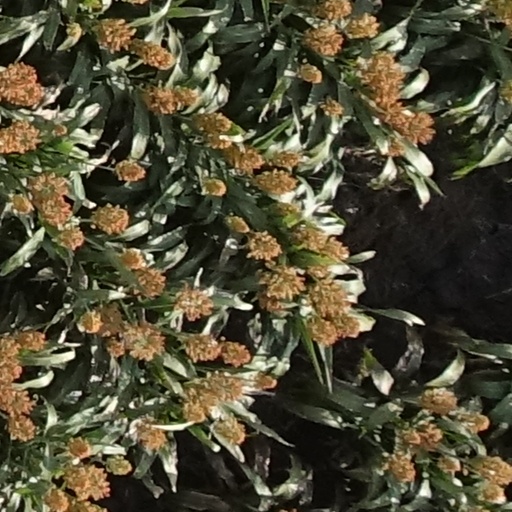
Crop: sorghum